Alertness

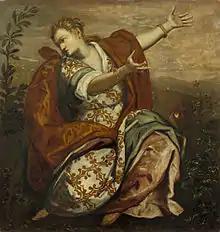
Domenico Tintoretto, "Allegory of Vigilance"

People who have to be alert during their jobs, such as air traffic controllers or pilots, often face challenges maintaining their alertness. Research shows that for people "...engaged in attention-intensive and monotonous tasks, retaining a constant level of alertness is rare if not impossible." If people employed in safety-related or transportation jobs have lapses in alertness, this "may lead to severe consequences in occupations ranging from air traffic control to monitoring of nuclear power plants."